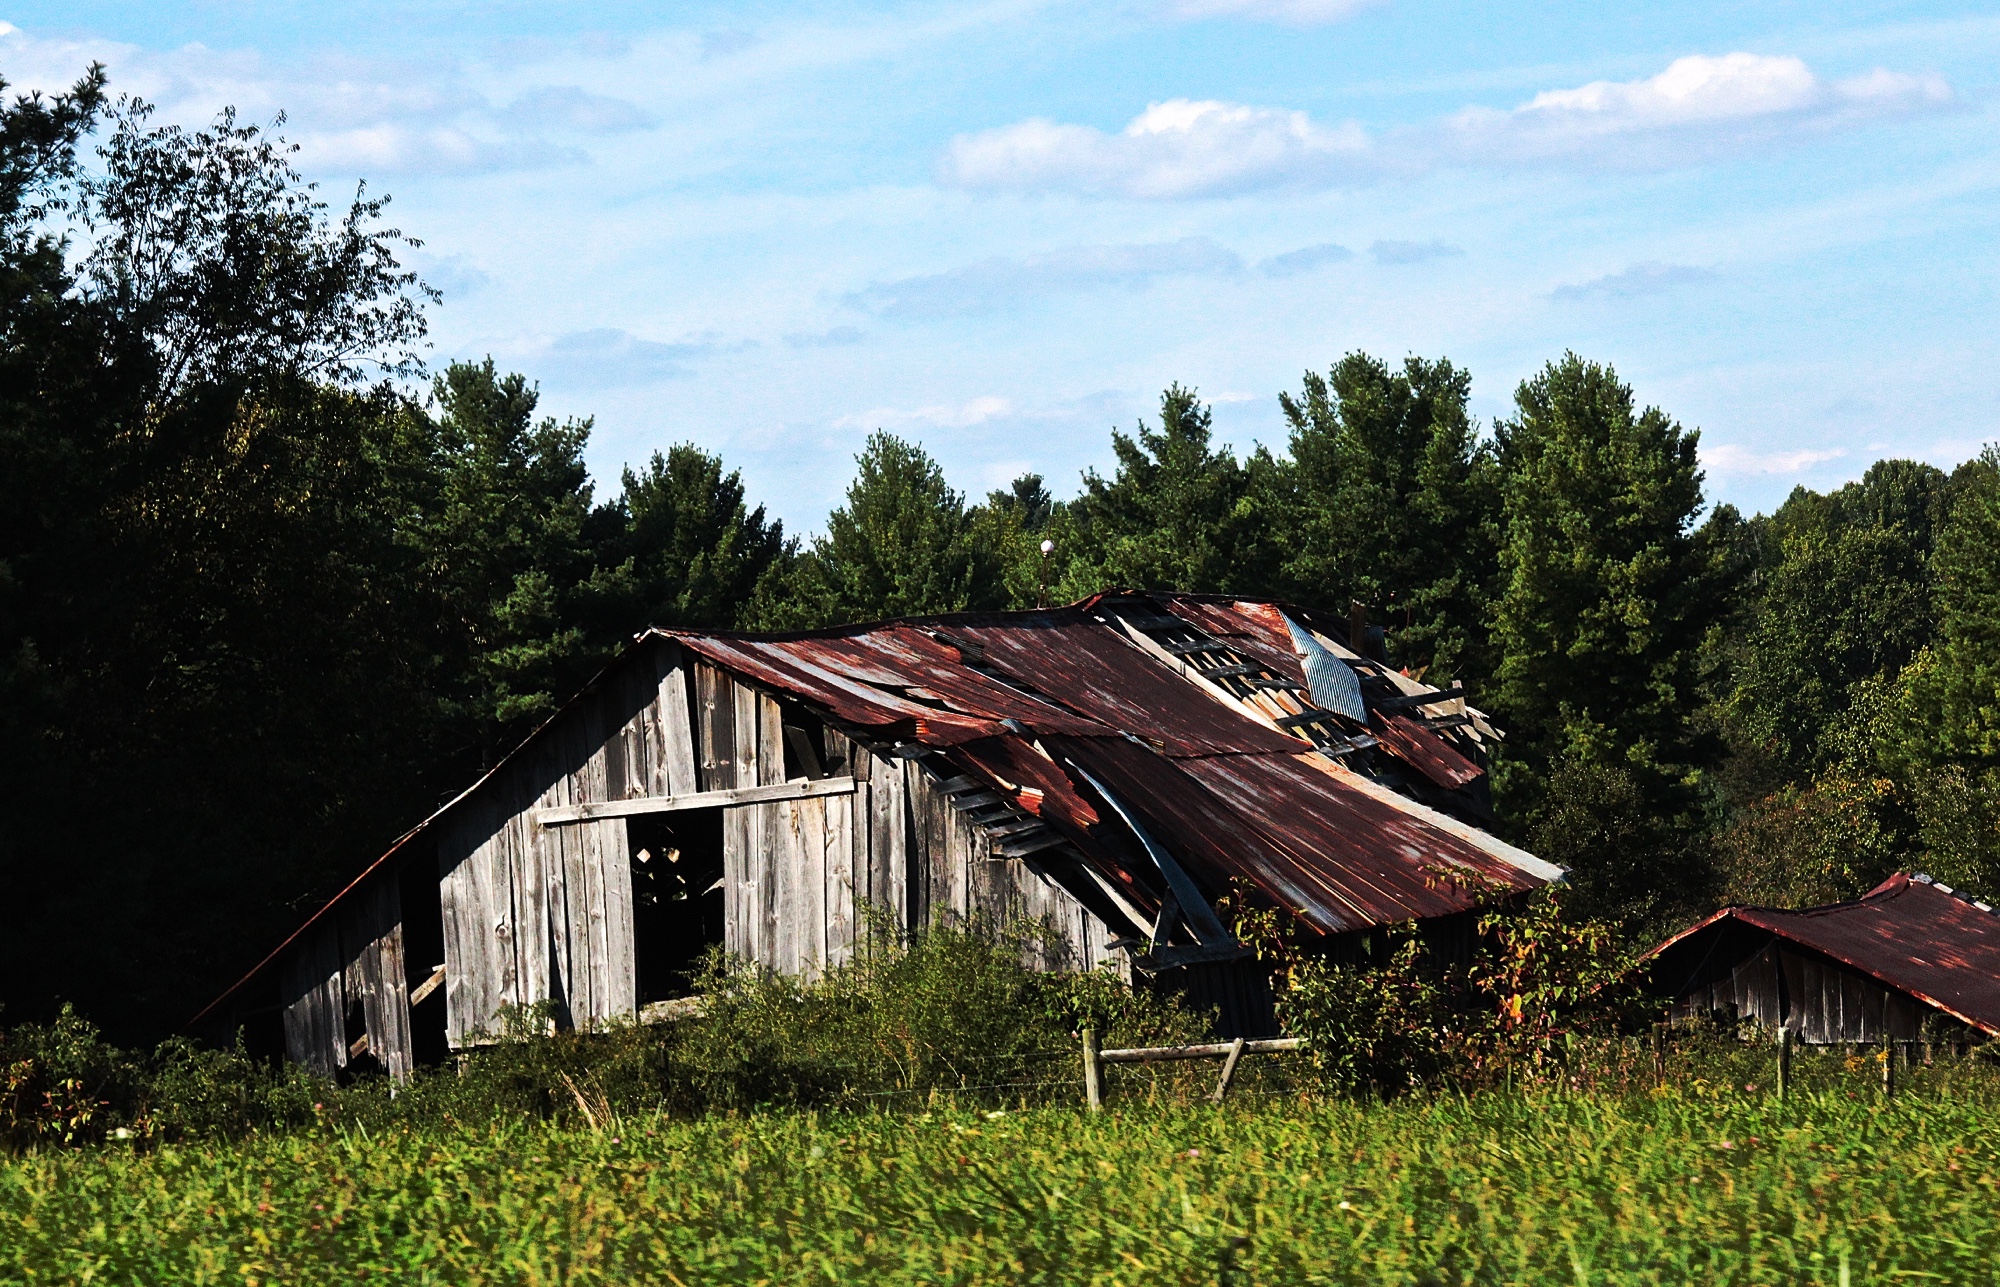
farm, house, roof, building, barn, shed, hut, shack, tent, rusty, 3652015, odc, 365the2015edition, rural area, blueridgeparkway, day262, day262365, blueridgeparkway nc, 19sep15